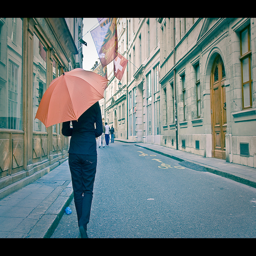
A person walking down an alley street holding an umbrella
A person that is standing in the street with an umbrella.
a woman with an umbrella walks up a street
A person walks between buildings on a city street and carries a red umbrella.
A person walks down a street with an umbrella.